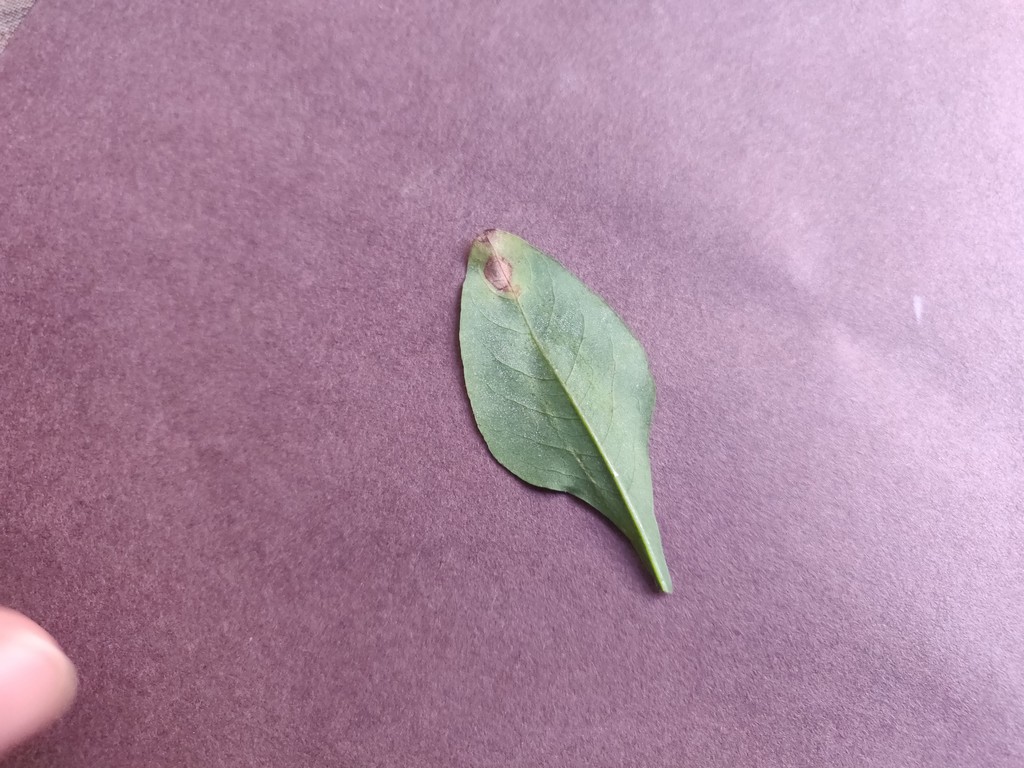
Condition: Unhealthy
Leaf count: single
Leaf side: back